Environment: real
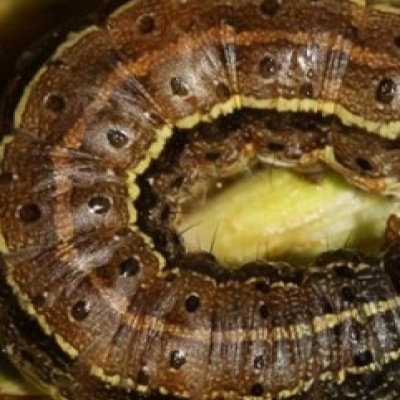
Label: fall_armyworm